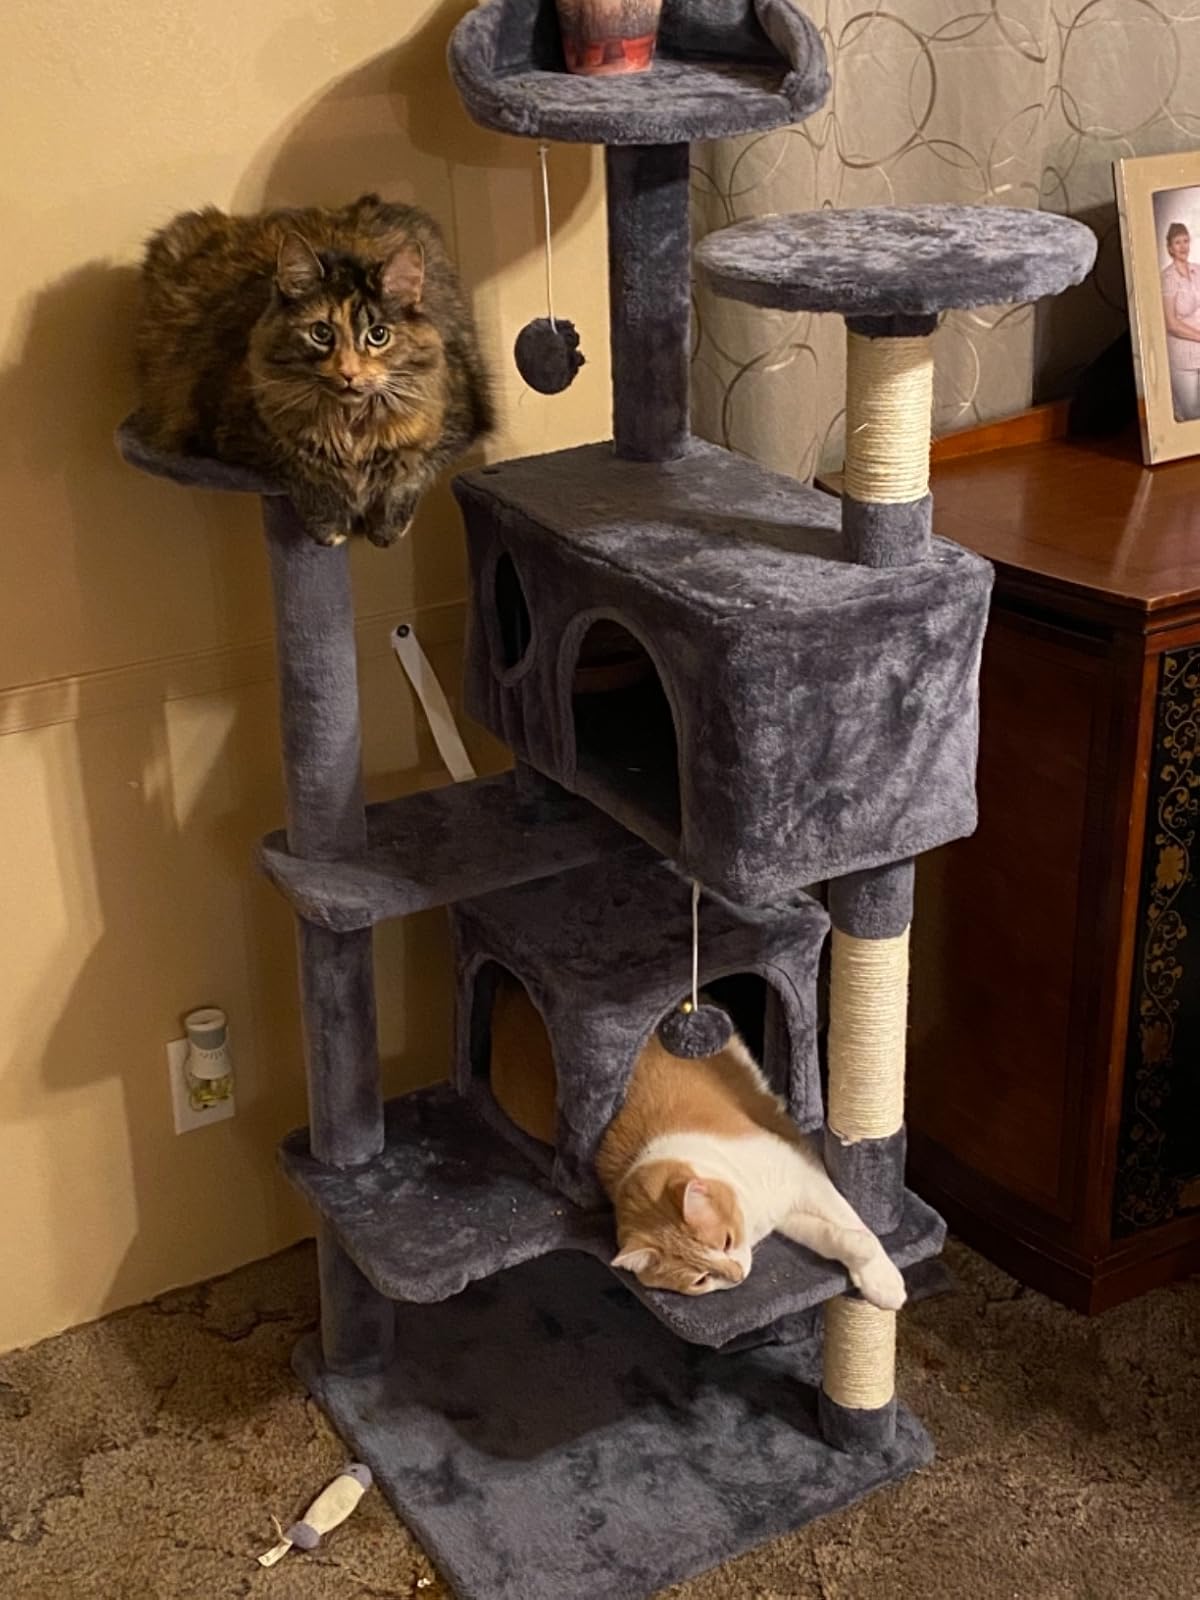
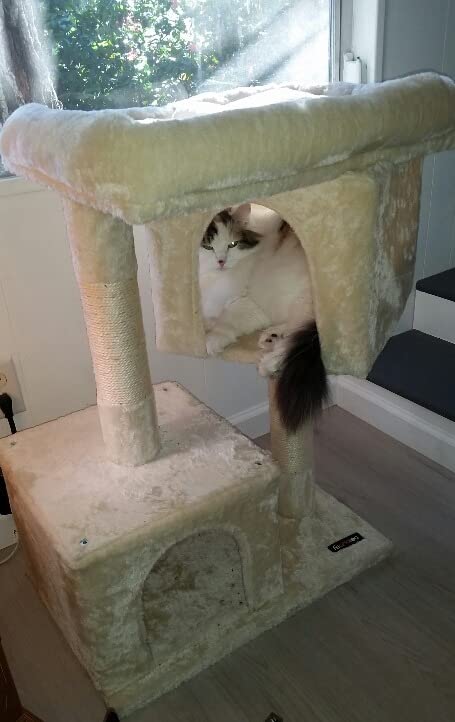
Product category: items_cat tree
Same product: no